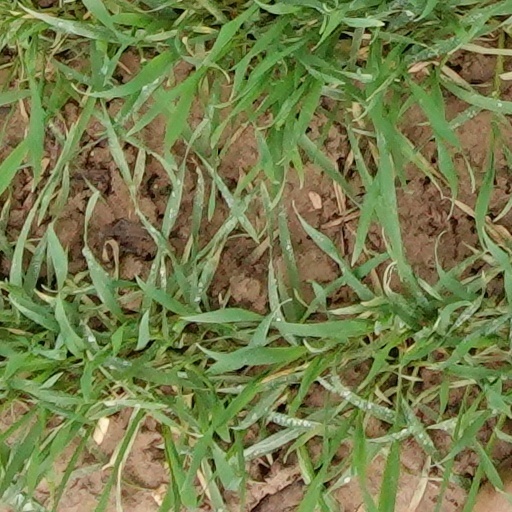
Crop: wheat